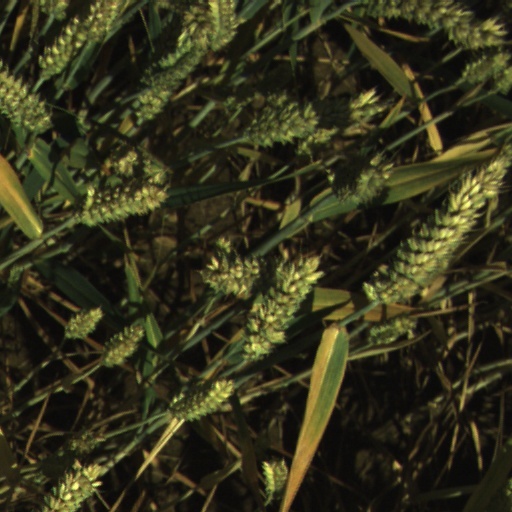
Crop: wheat